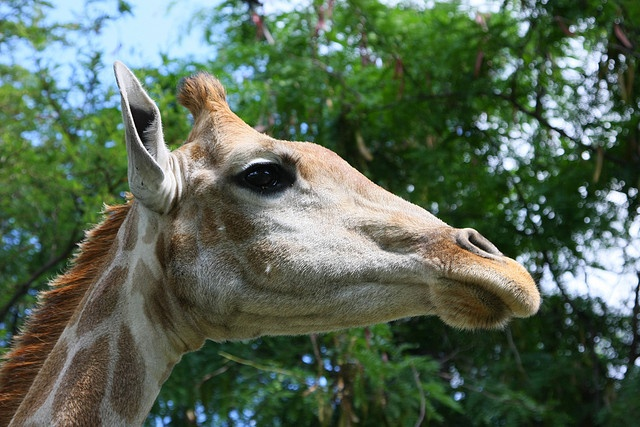
The giraffe is posing for the picture near the wooded area.
The giraffe is standing by the tall trees.
A tall giraffe standing next to a forest of trees.
A giraffe with a shot of it's head and trees in the background
this is a close up picture of a giraffes face